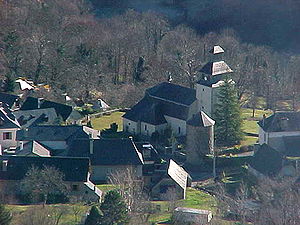
Arras-en-Lavedan
Udsigten fra Col d'Arras
Udsigten fra Col d'Arras
Arras-en-Lavedan er en landsby, der ligger i Pyrenæerne 5 km. vest for Argelès Gazost i dalen Val d'Azun, Frankrig.